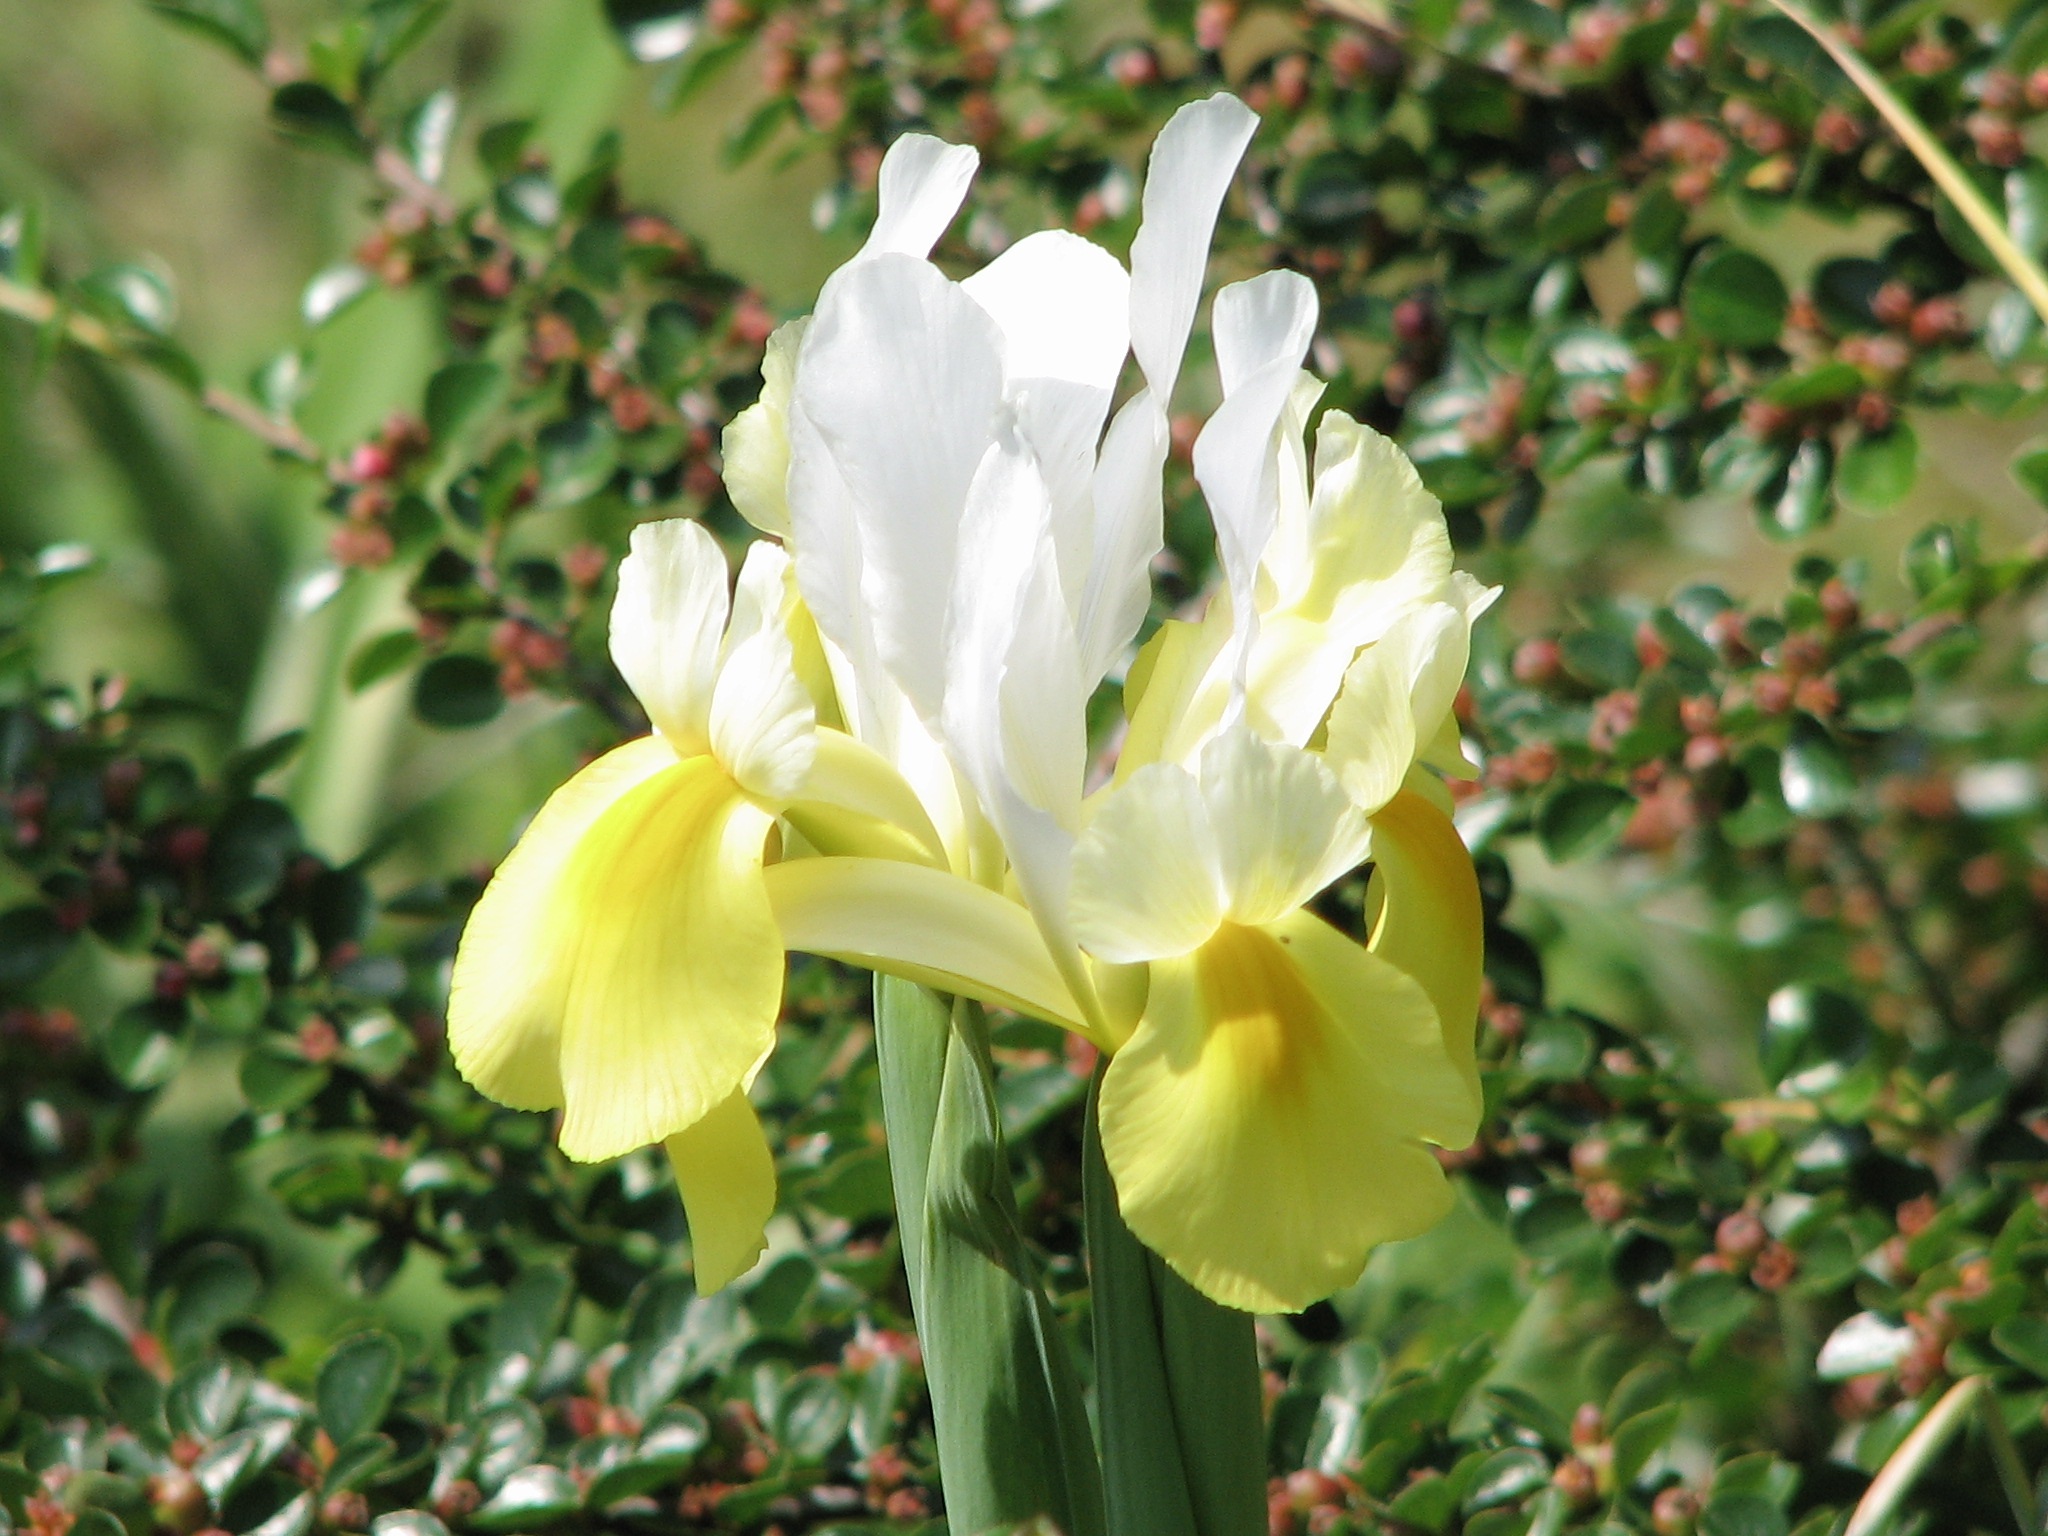
blossom, plant, flower, botany, yellow, garden, flora, wildflower, iris, shrub, gardens, flowering plant, yellow and white, land plant